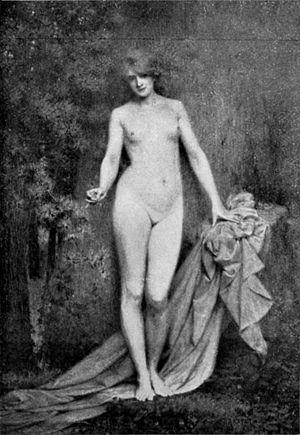
Pervenches
Tancrède Bastet est un peintre français, né à Domène le 16 avril 1858 et mort à Grenoble le 12 mai 1942.